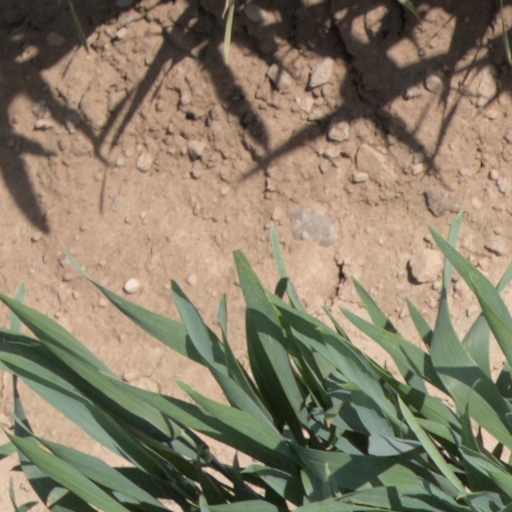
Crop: wheat